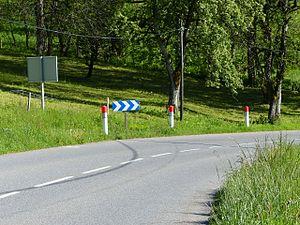
Signalisation routière française J1bis J4, au bord de la D20 en Haute-Savoie
La balise de virage est une balise routière, codifiée en France J1, qui matérialise le tracé extérieur des virages dans les sections dépourvues de balises de délimitation de chaussée de type J6.